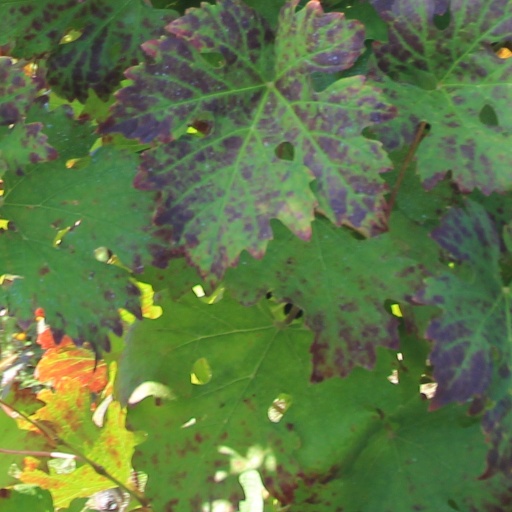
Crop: grape